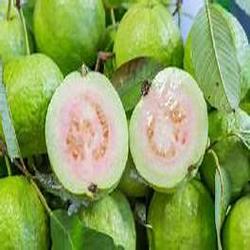
Label: Guava